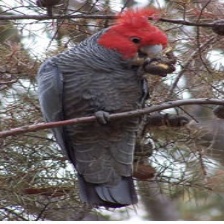
Species: GANG GANG COCKATOO
Scientific name: CALLOCEPHALON FIMBRIATUM
ImageNet parent category: sulphur-crested_cockatoo